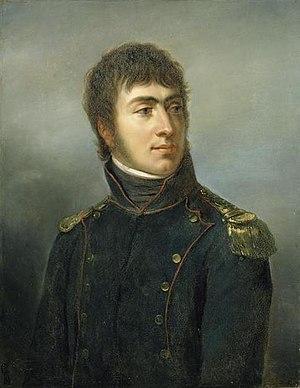
Commandé par Louis-Philippe pour le musée historique de Versailles en 1835
Auguste Frédéric Louis Viesse de Marmont, duc de Raguse, maréchal d'Empire et pair de France, est un militaire français né le 20 juillet 1774 à Châtillon-sur-Seine et mort le 2 mars 1852 à Venise.